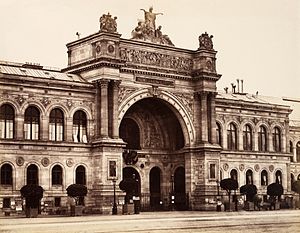
Industrialisering / Konsekvenser af industrialisering
Palais de l'Industrie i Paris opført til Exposition Universelle (1855)
Ved industri forstås anvendelsen af ”mekaniske” kraftkilder ved fremstillings- og forædlingsprocessen, og ved industrialisering forstås således overgangen til anvendelse af damp, gas, olie, elektricitet som kraftkilder. Rumligt indebar denne overgang, at fremstillings- og forædlingsvirksomhederne blev frigjort fra deres tidligere stedbinding til vand og vind og således kunne lægges, hvor man ønskede. Industrialiseringen fandt som regel sammen med en udvikling i samfundet, hvor størstedelen af befolkningen fra at være sysselsat med primære erhverv omdannes til et samfund, hvor størstedelen er beskæftiget med sekundære erhverv inden for industrien.